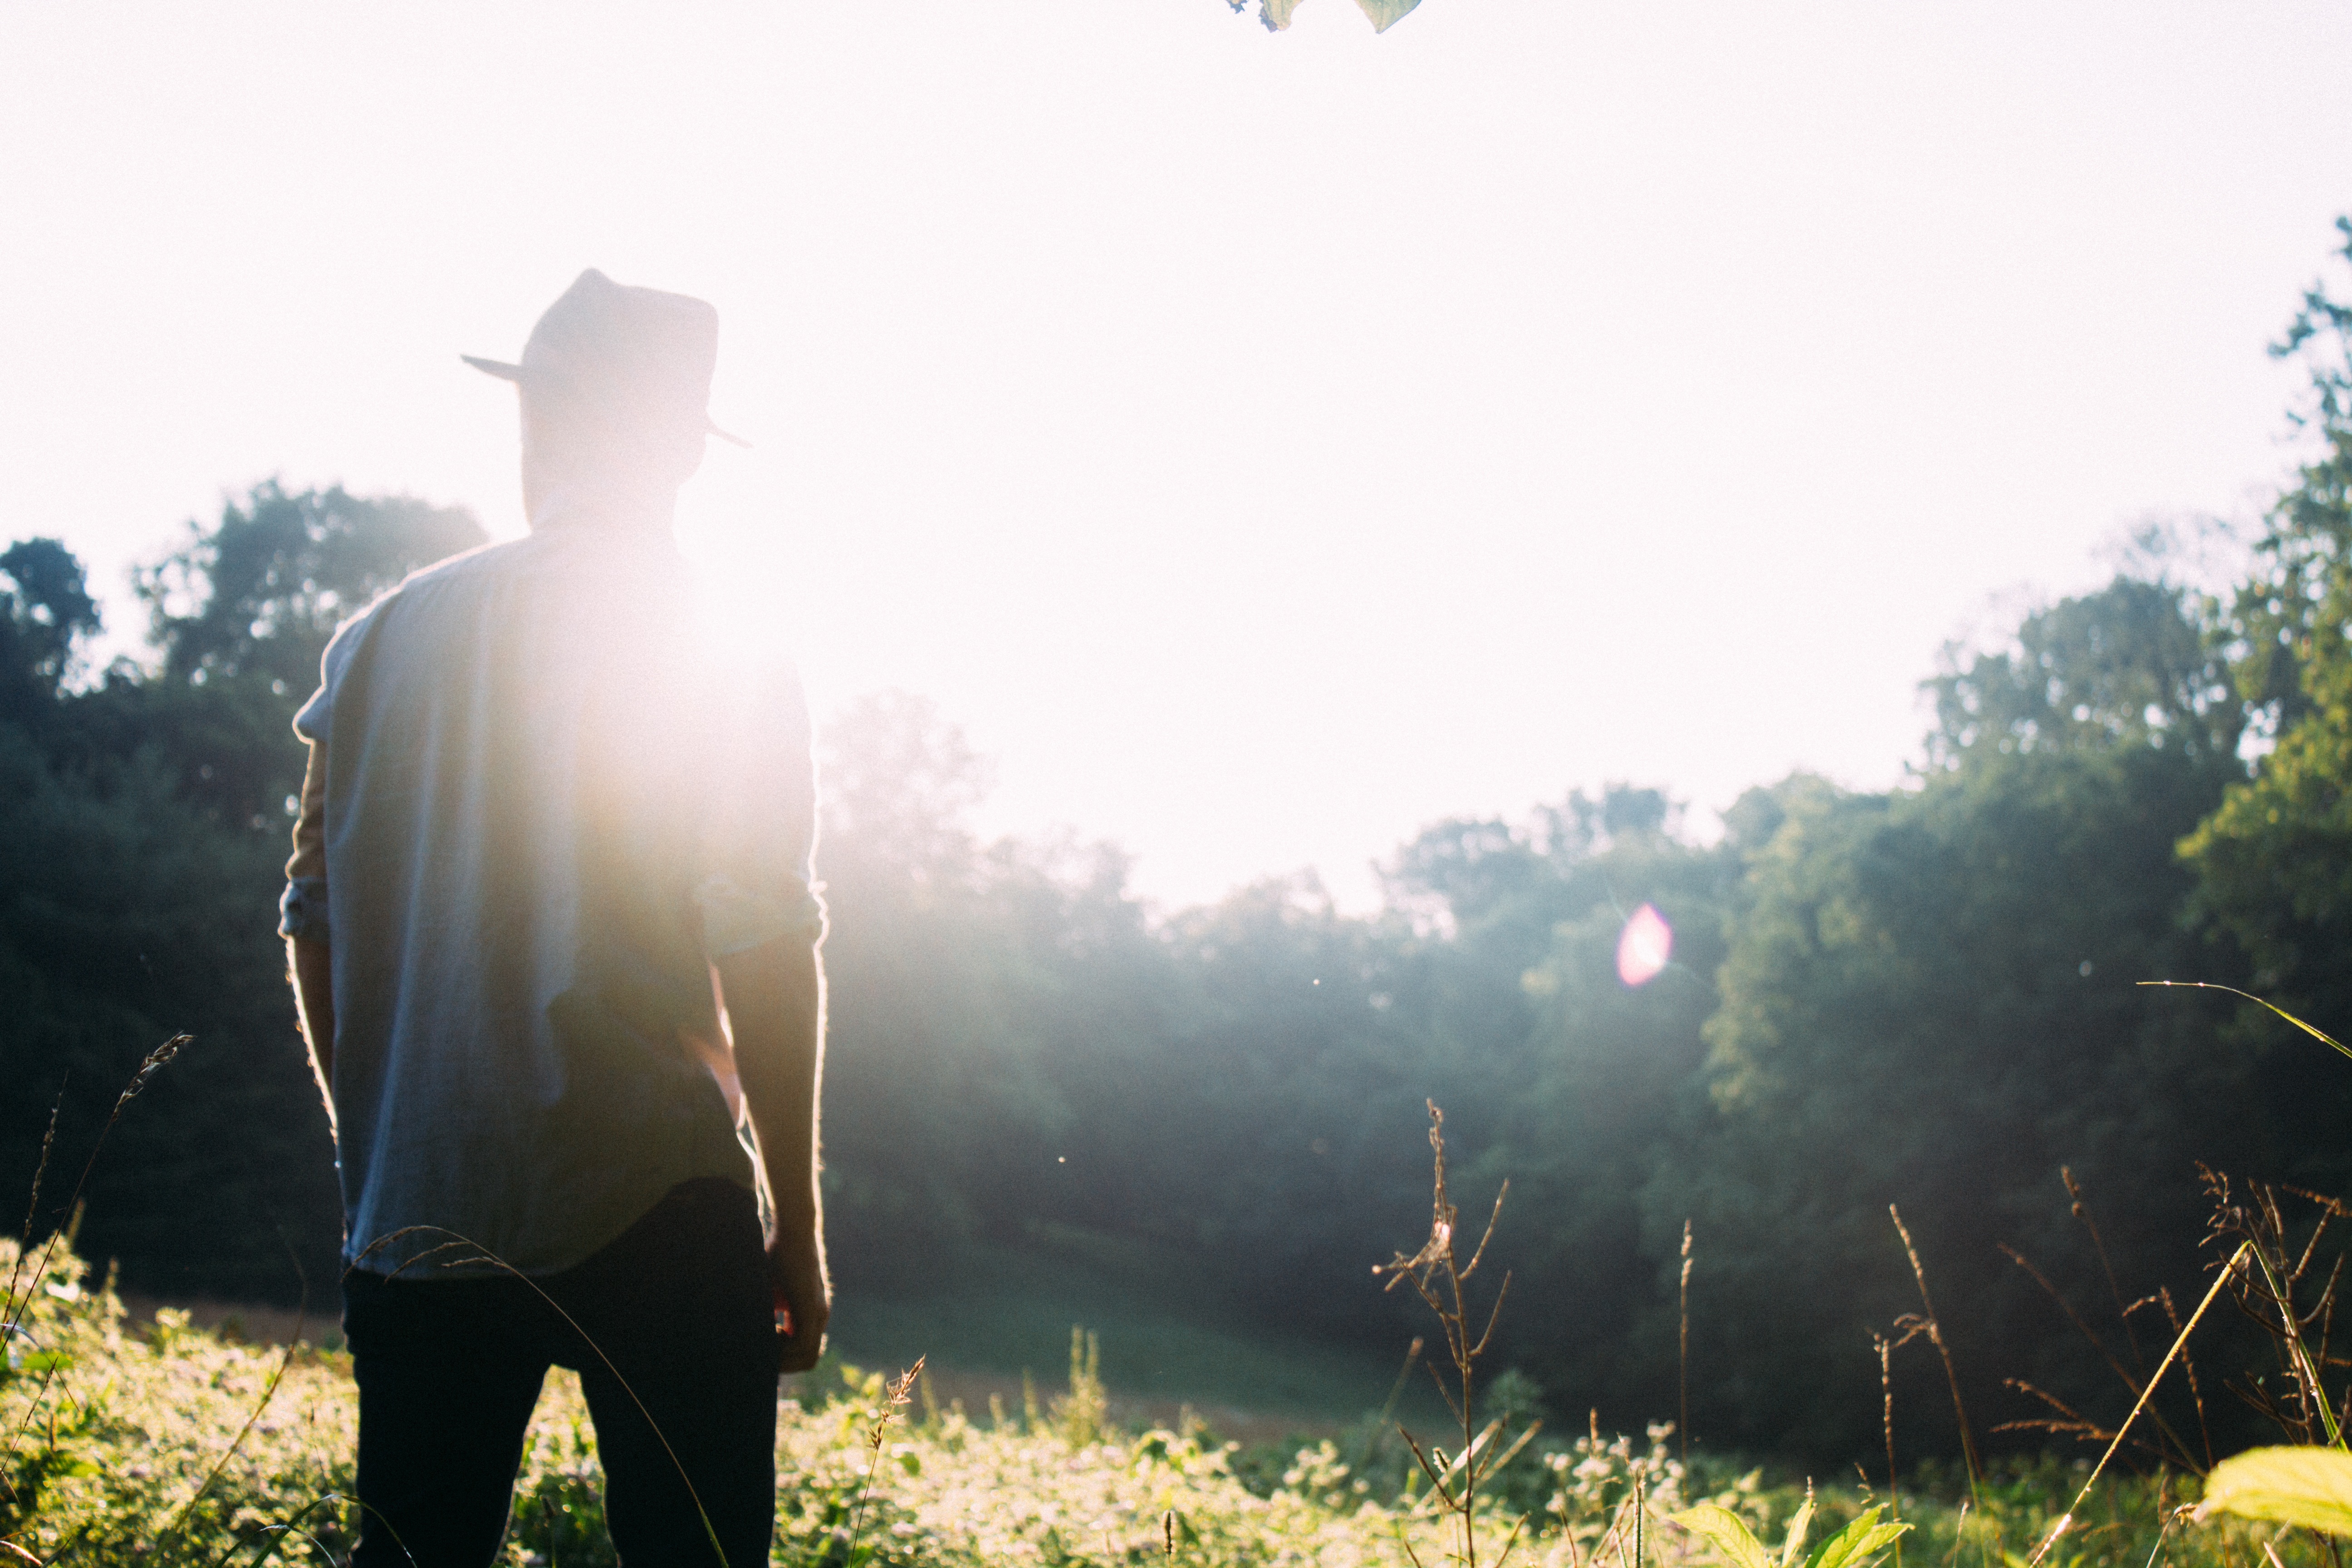
man, nature, grass, person, meadow, sunlight, morning, flower, summer, male, hat, leisure, outdoors, backlight, style, casual, rural area, atmospheric phenomenon